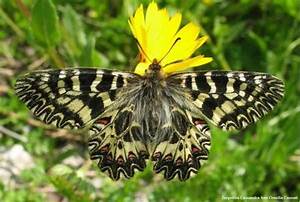
Label: farfalla